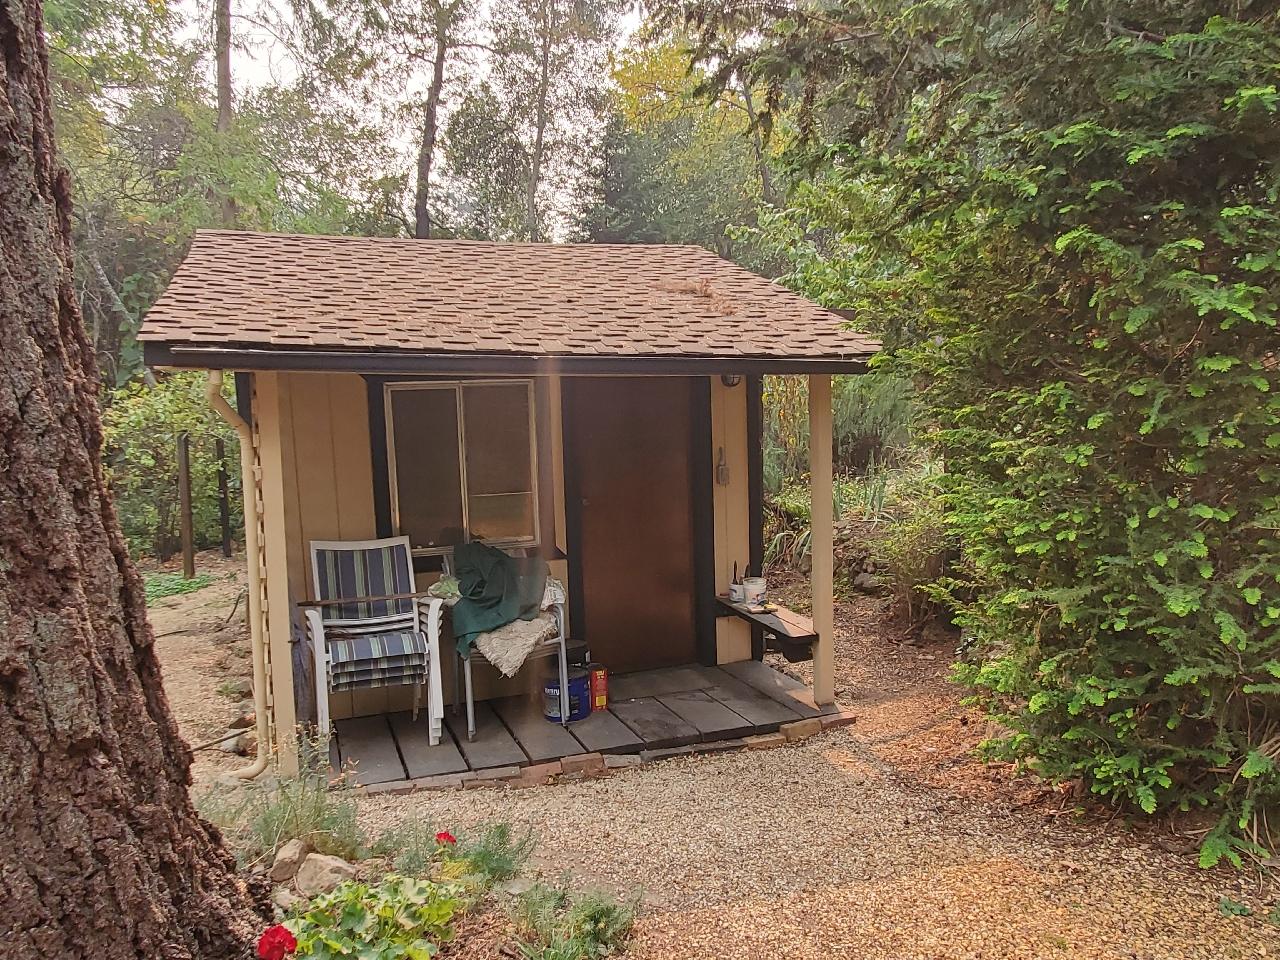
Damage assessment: no_damage